Place de la République

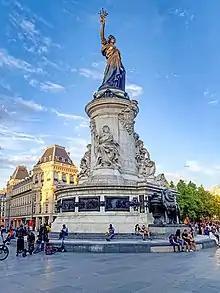
"Monument à la République" in 2022

At the center of the Place de la République is a bronze statue of Marianne, the personification of the French Republic, "holding aloft an olive branch in her right hand and resting her left on a tablet engraved with Droits de l'homme (the Declaration of the Rights of Man and of the Citizen)." The statue sits atop a monument, the "Monument à la République", which is high. Marianne is surrounded with three statues personifying liberty, equality, and fraternity, the values of the French Republic. These statues also evoke the three medieval theological virtues. Also at the base is a lion guarding a depiction of a ballot box. The monument has been described as "an ordinary one, acceptable to a committee in the 1880s and inoffensively unarresting today."